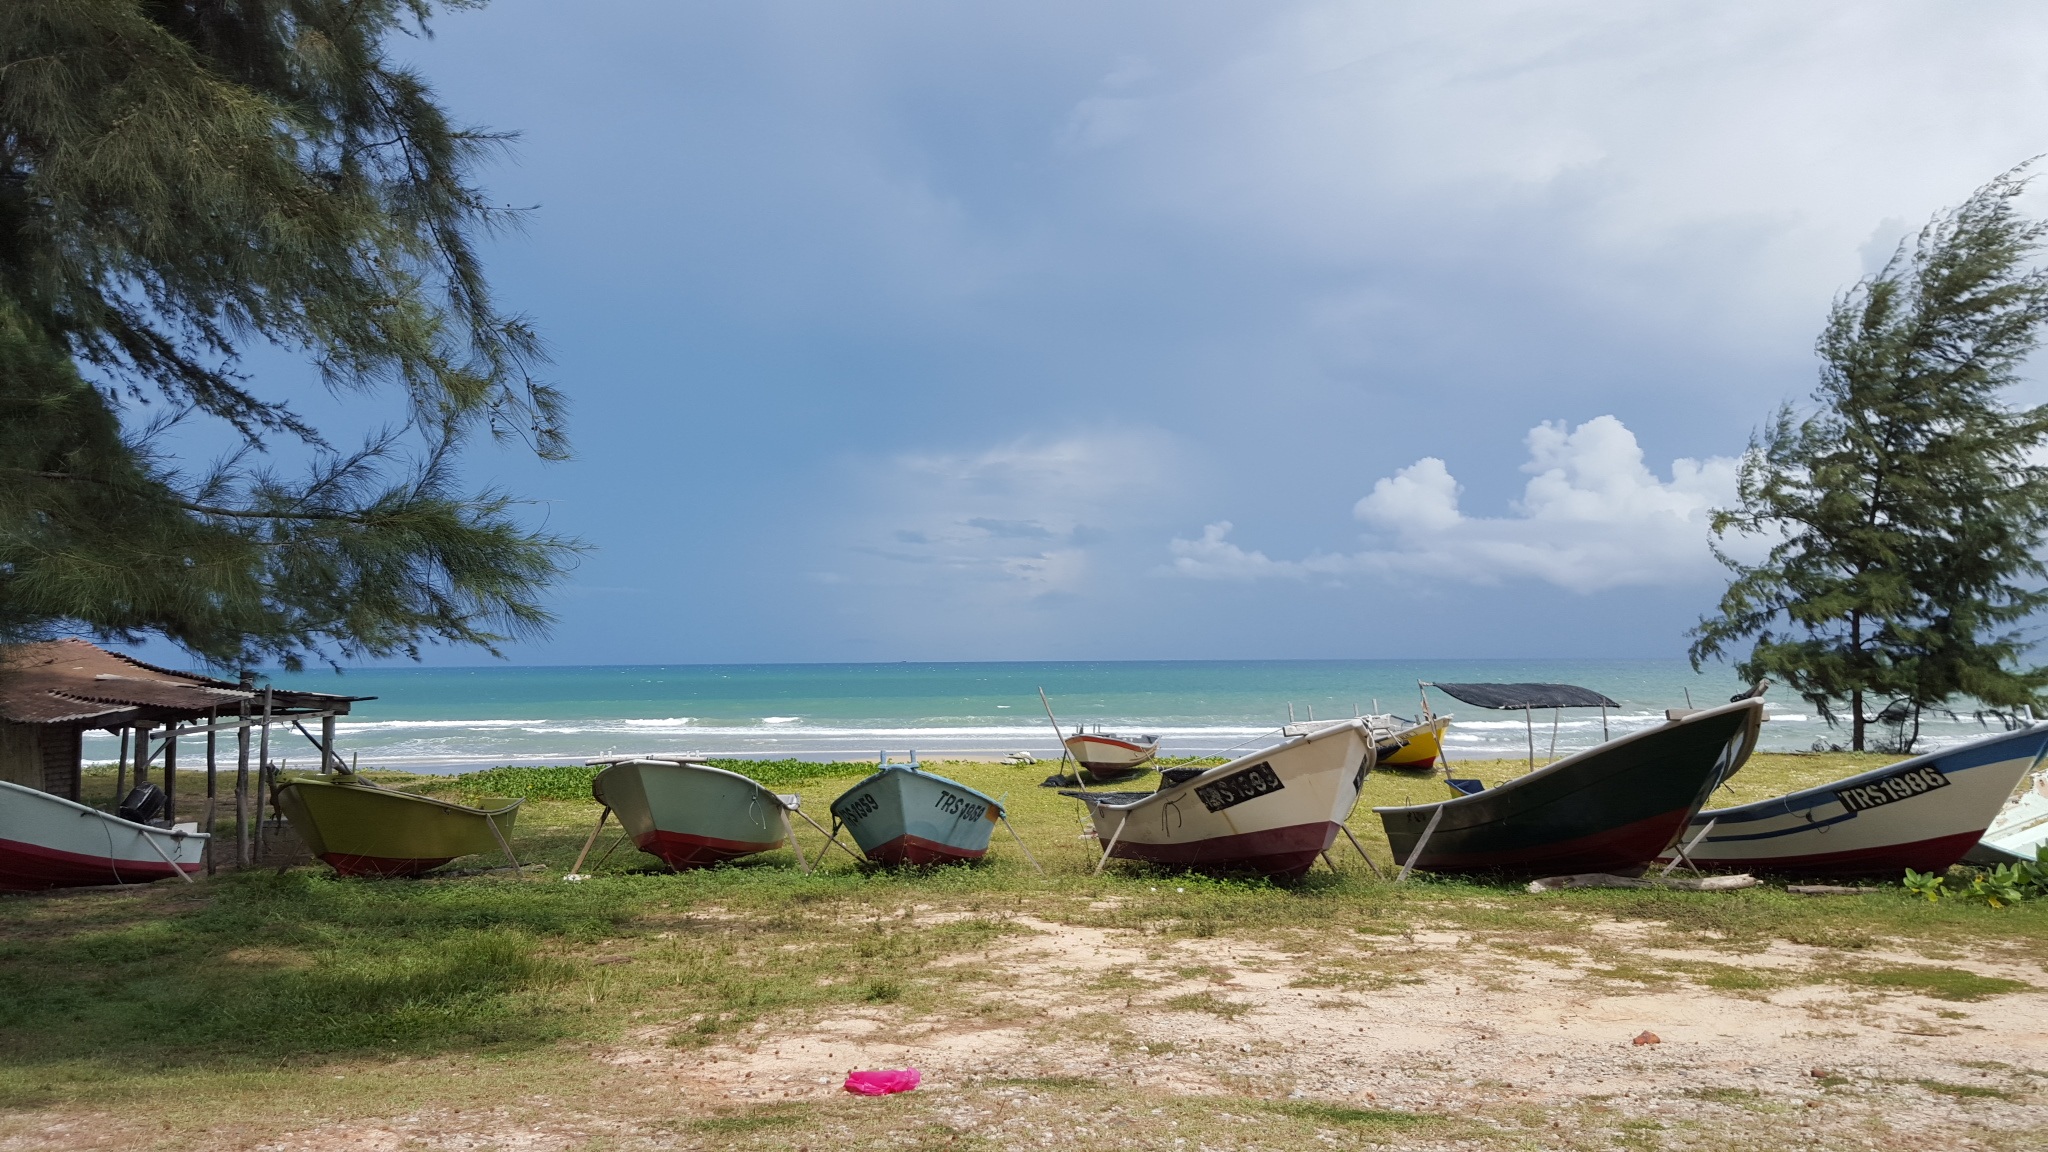
beach, sea, coast, boat, shore, vehicle, bay, fishing boat, boating, beautiful, malaysia, watercraft rowing